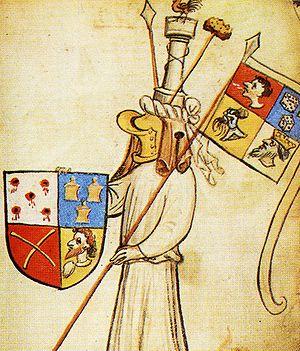
Les plaies du Christ ou Saintes Plaies sont les cinq plaies des deux mains et des deux pieds de Jésus de Nazareth crucifié et cloué sur la croix, et de sa plaie au flanc droit faite par le centurion Longin avec son javelot, pour constater sa mort, selon l'Évangile selon Jean, 19. et selon une prophétie du psaume 22, 16 : « Ils ont percé mes mains et mes pieds ».
Les armoiries imaginaires sont les armes attribuées à des personnes, morales ou physiques, dont l'existence est antérieure à la naissance de l'héraldique ou à des personnages de fiction, voire à des symboles personnalisés. L'héraldique étant un langage symbolique, elle peut servir à représenter des êtres ou de concepts antérieurs à sa création. Le fait que des artistes ont représenté symboliquement des personnages par des armes imaginaires ne signifie pas qu'ils aient cru que ces personnages les ont réellement portées.